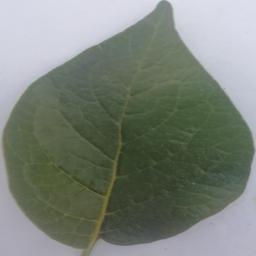
Label: Potato___Healthy